Urey instrument

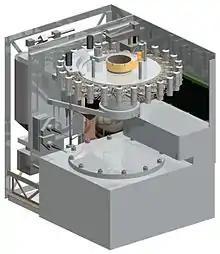
Urey design

The Urey instrument, or Urey: Mars Organic and Oxidant Detector was a developmental spacecraft instrument for detecting organic compounds including amino acids.